Emmanuel Dangana Ocheja

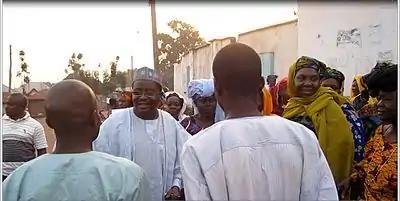
Ocheja interacting with the people in Idah.

In 2003, Ocheja sought the nomination of the Peoples Democratic Party to contest for the governorship seat of Kogi State against the incumbent Prince Abubakar Audu of the All Nigeria Peoples Party. He contested the primaries of the PDP against Senator Ahmed Tijani Ahmed, Alhaji Ibrahim Idris, AVM Isaac Alfa rtd, Senator Alex Kadiri, Engr. Emmanuel Uchola, and a number of other contestants. Alhaji Ibrahim Idris won the primaries and went on to win the general elections in April 2003.